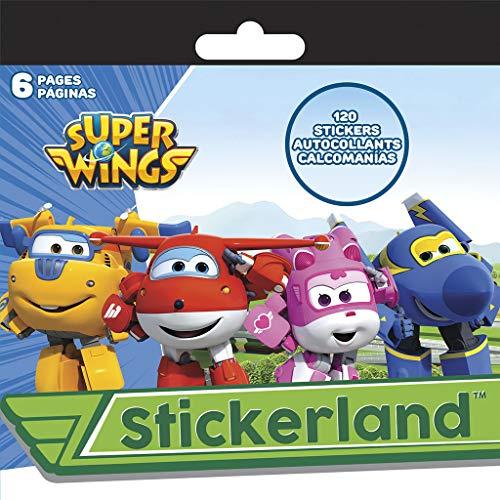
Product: Trends International Super Wings - Mini STICKERLAND 6PG Pad
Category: Toys & Games | Arts & Crafts | Stickers
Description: Great Condition.
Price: $6.97
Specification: ProductDimensions:5.8x0.1x0.1inches|ItemWeight:0.8ounces|ShippingWeight:0.8ounces(Viewshippingratesandpolicies)|ASIN:B077GVN15L|Manufacturerrecommendedage:4-13years